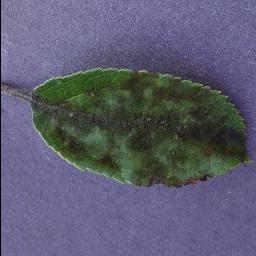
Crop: apple
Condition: scab